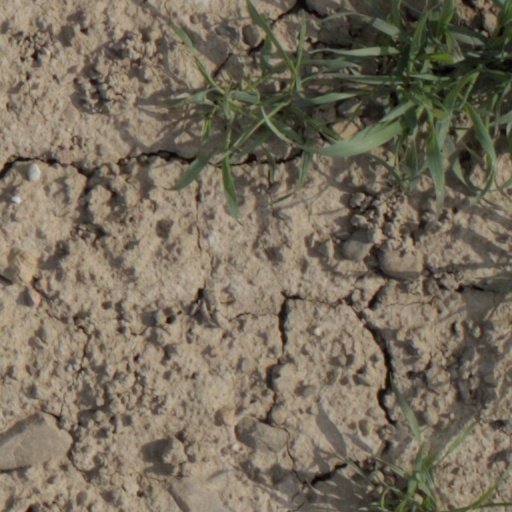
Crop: wheat